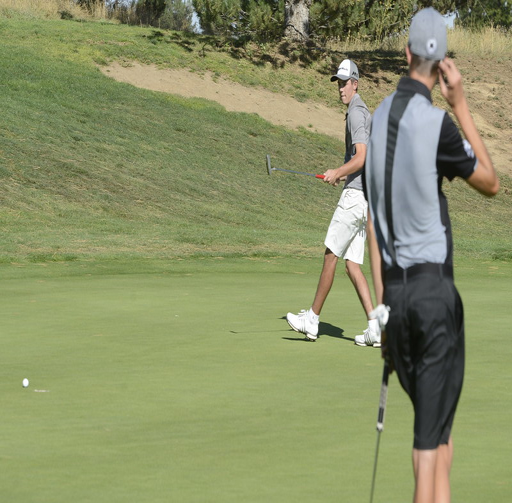
person nearly misses a putt as man looks on during the tournament on tuesday .